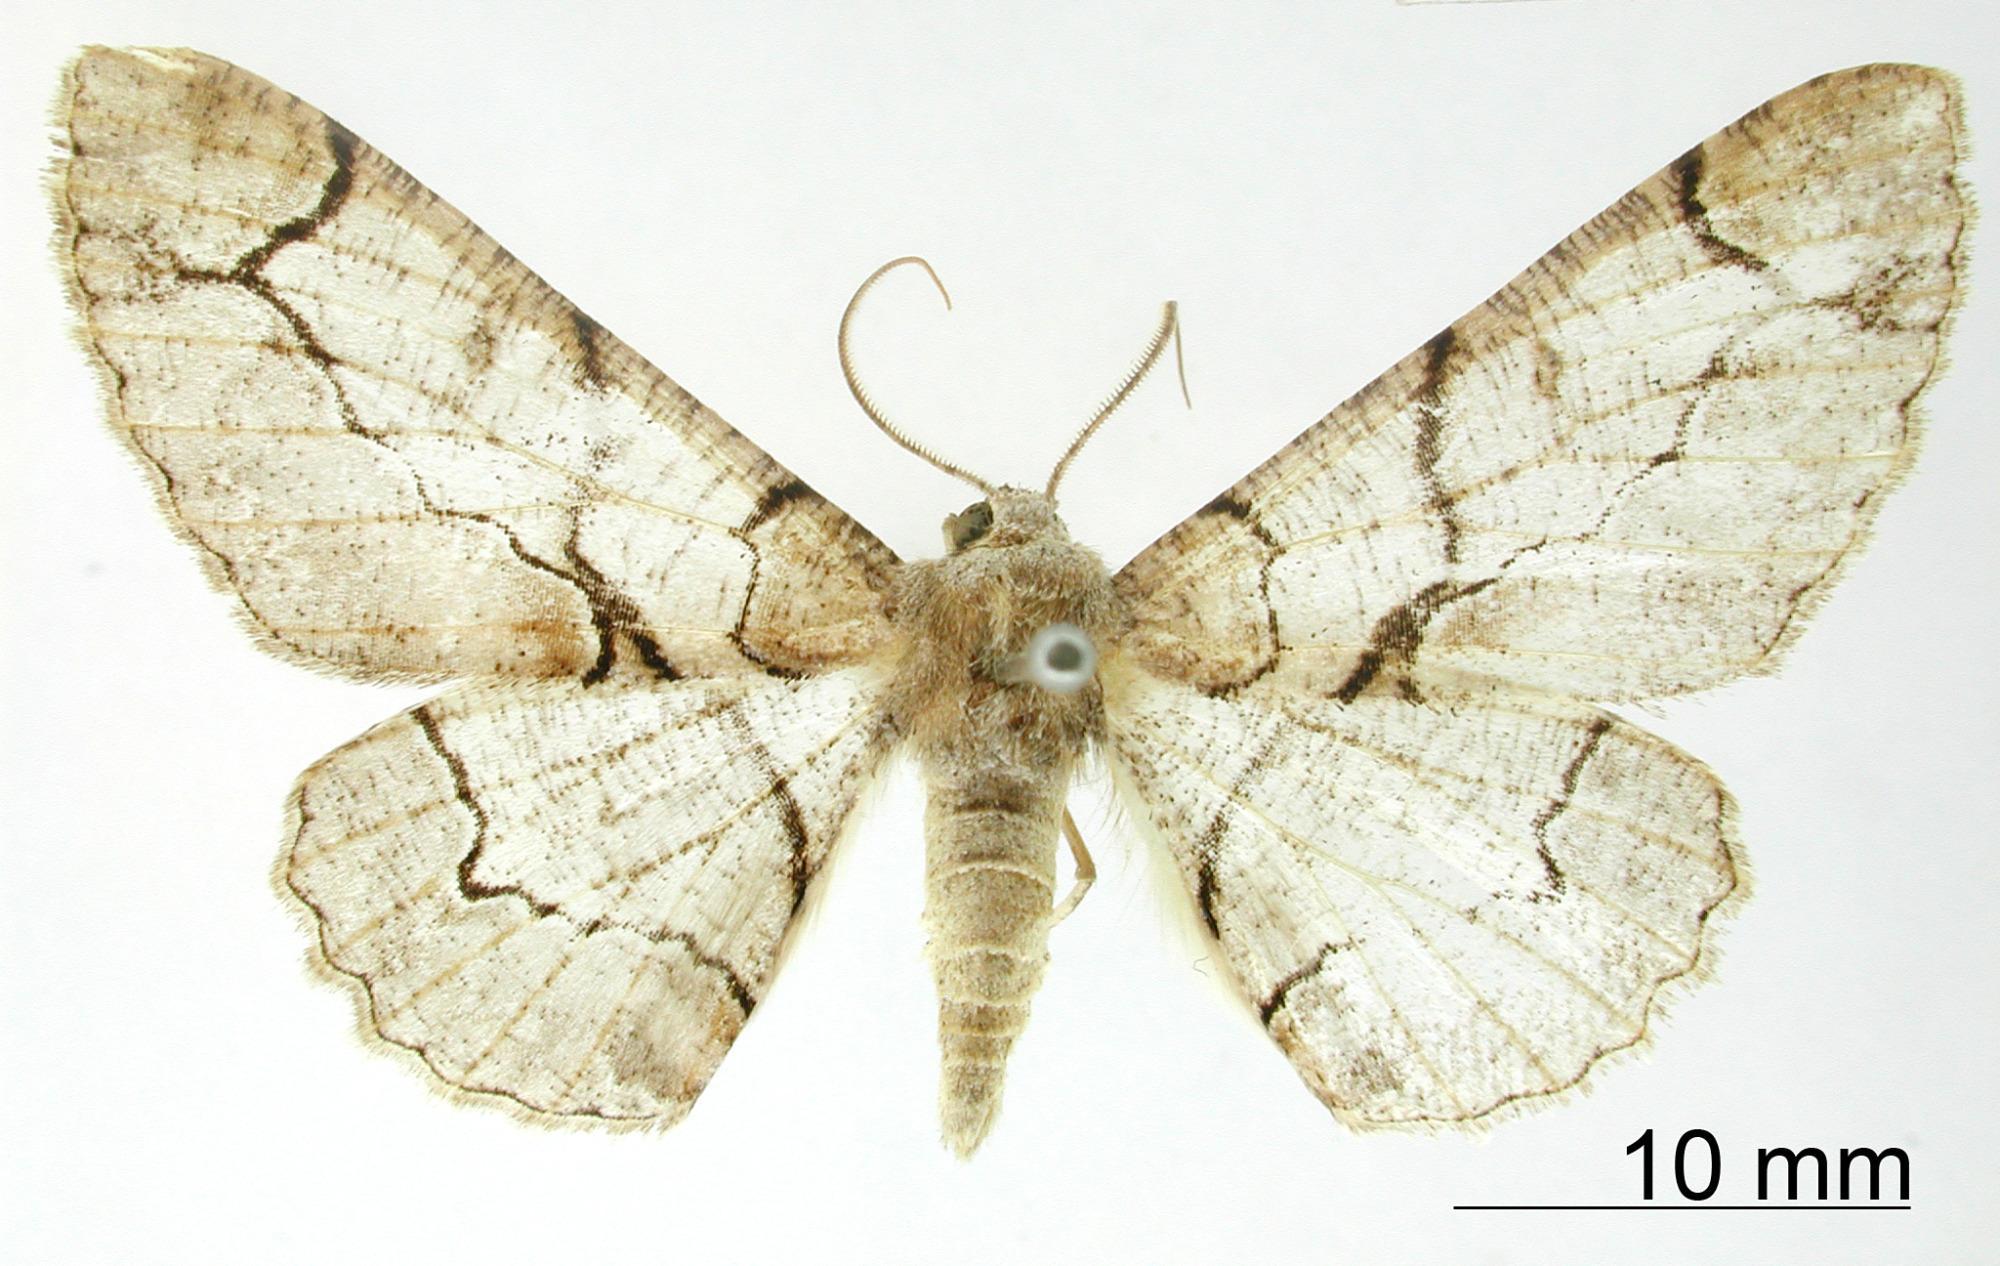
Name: Boarmia aztecaria
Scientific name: Boarmia aztecaria Schaus, 1897
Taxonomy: Animalia, Arthropoda, Insecta, Lepidoptera, Geometridae, Ennominae
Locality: Orizaba, Mexico, Mexico